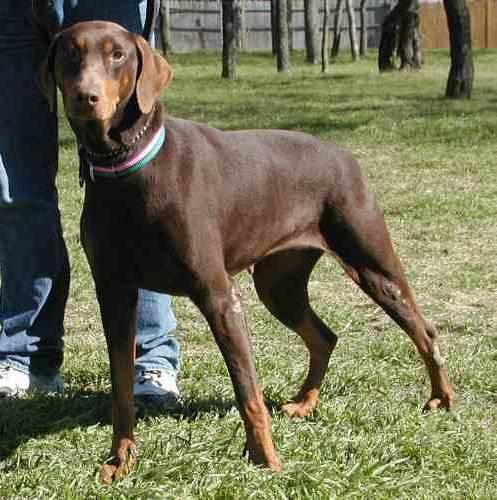
dog